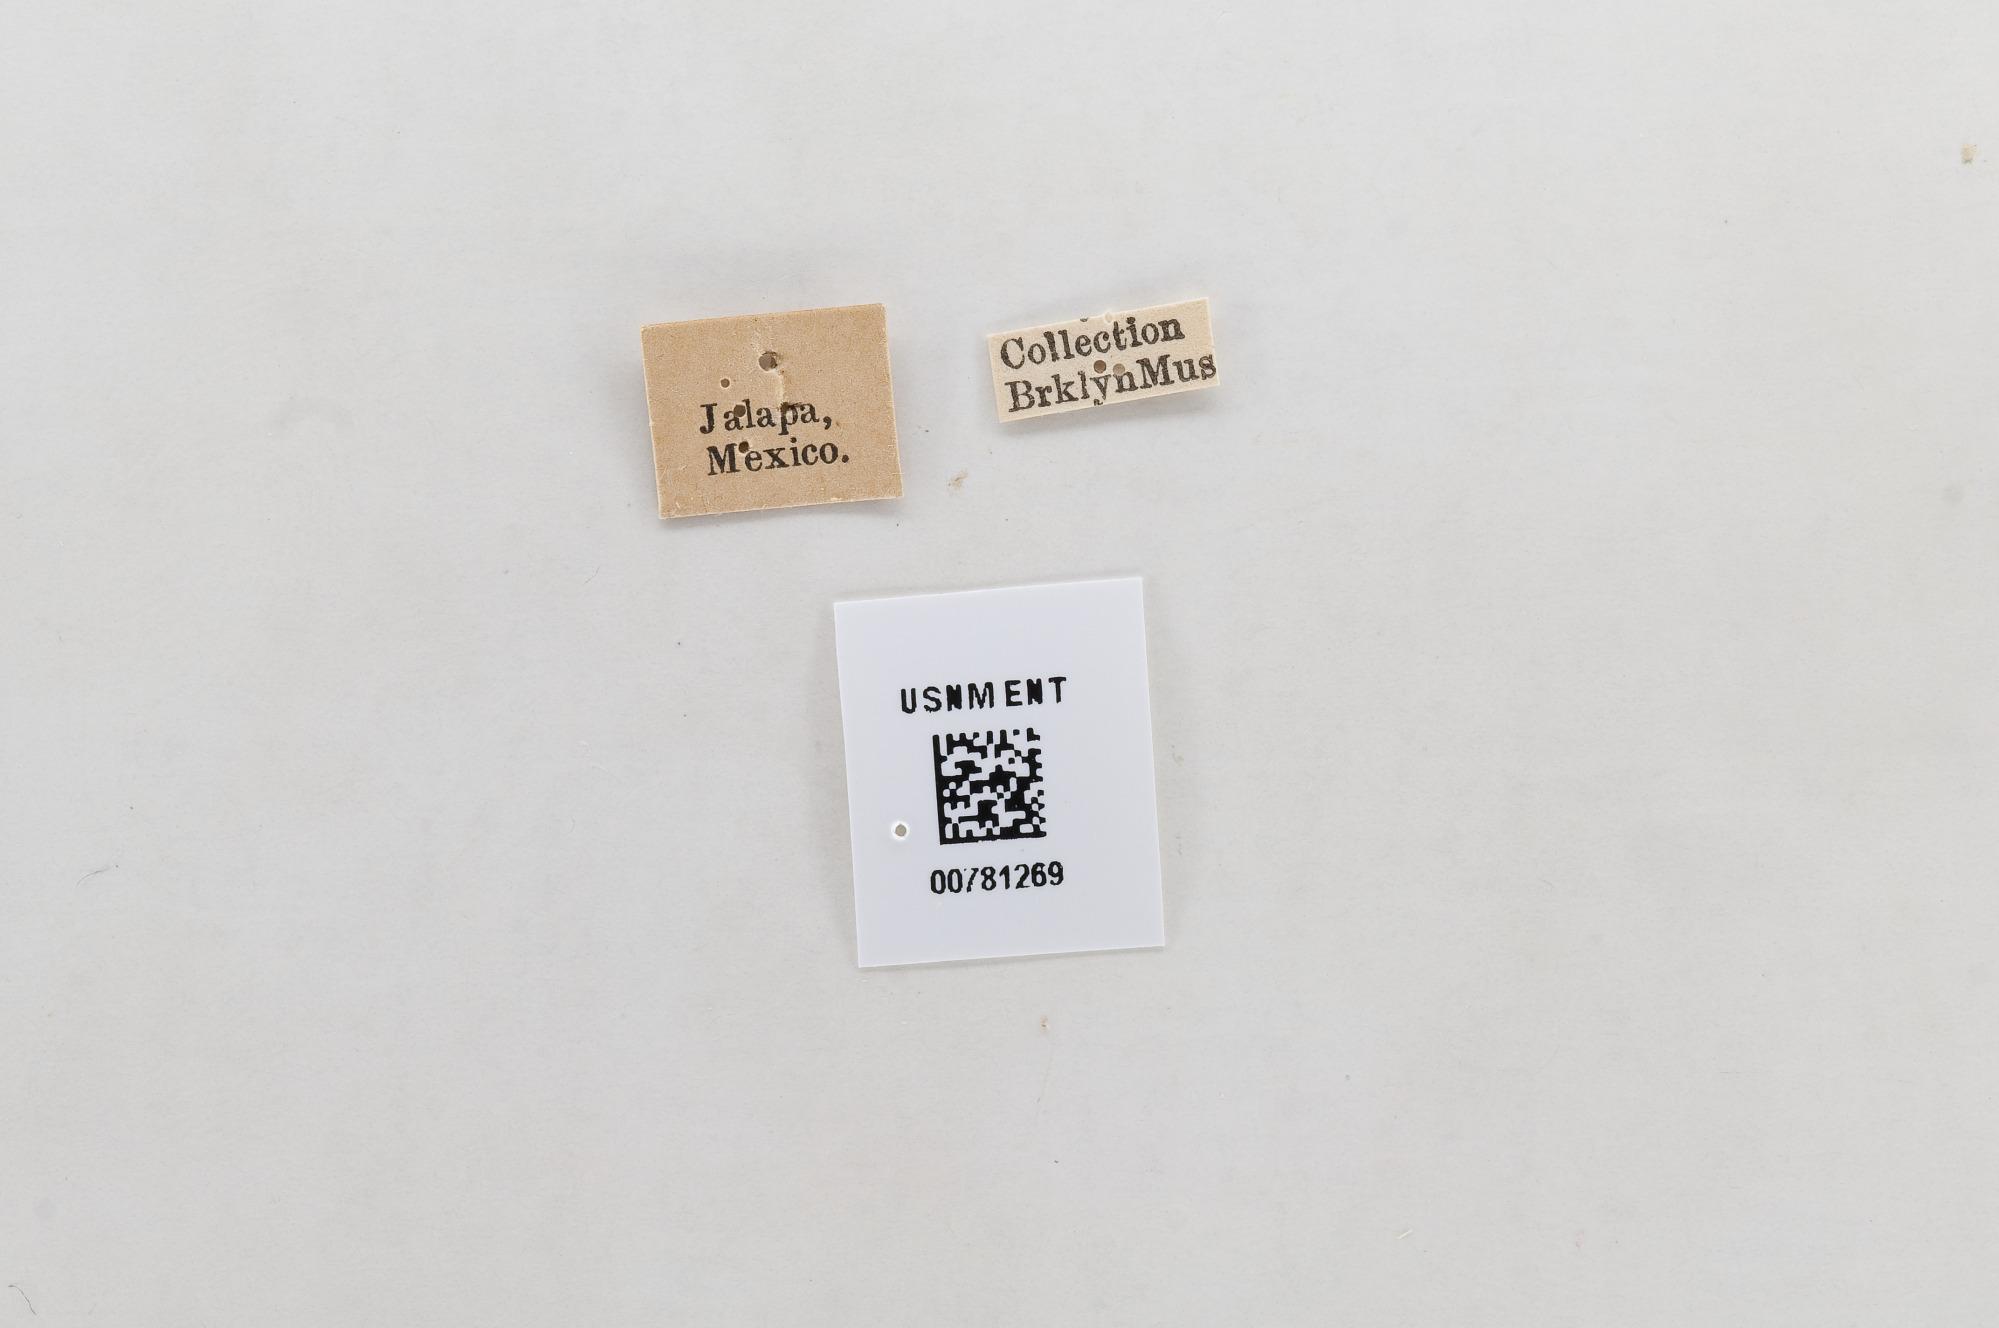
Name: Aphrissa schausi
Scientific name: Aphrissa schausi
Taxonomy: Animalia, Arthropoda, Hexapoda, Insecta, Lepidoptera, Pieridae, Coliadinae